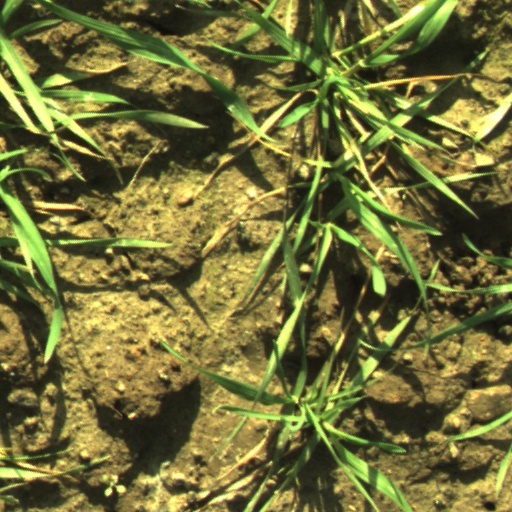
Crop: wheat